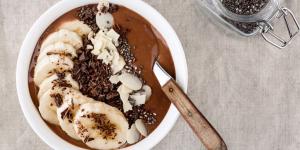
smoothie bowl de chocolate y platano